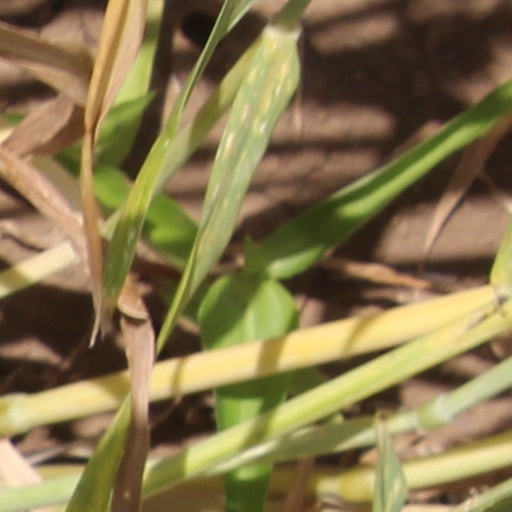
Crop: wheat